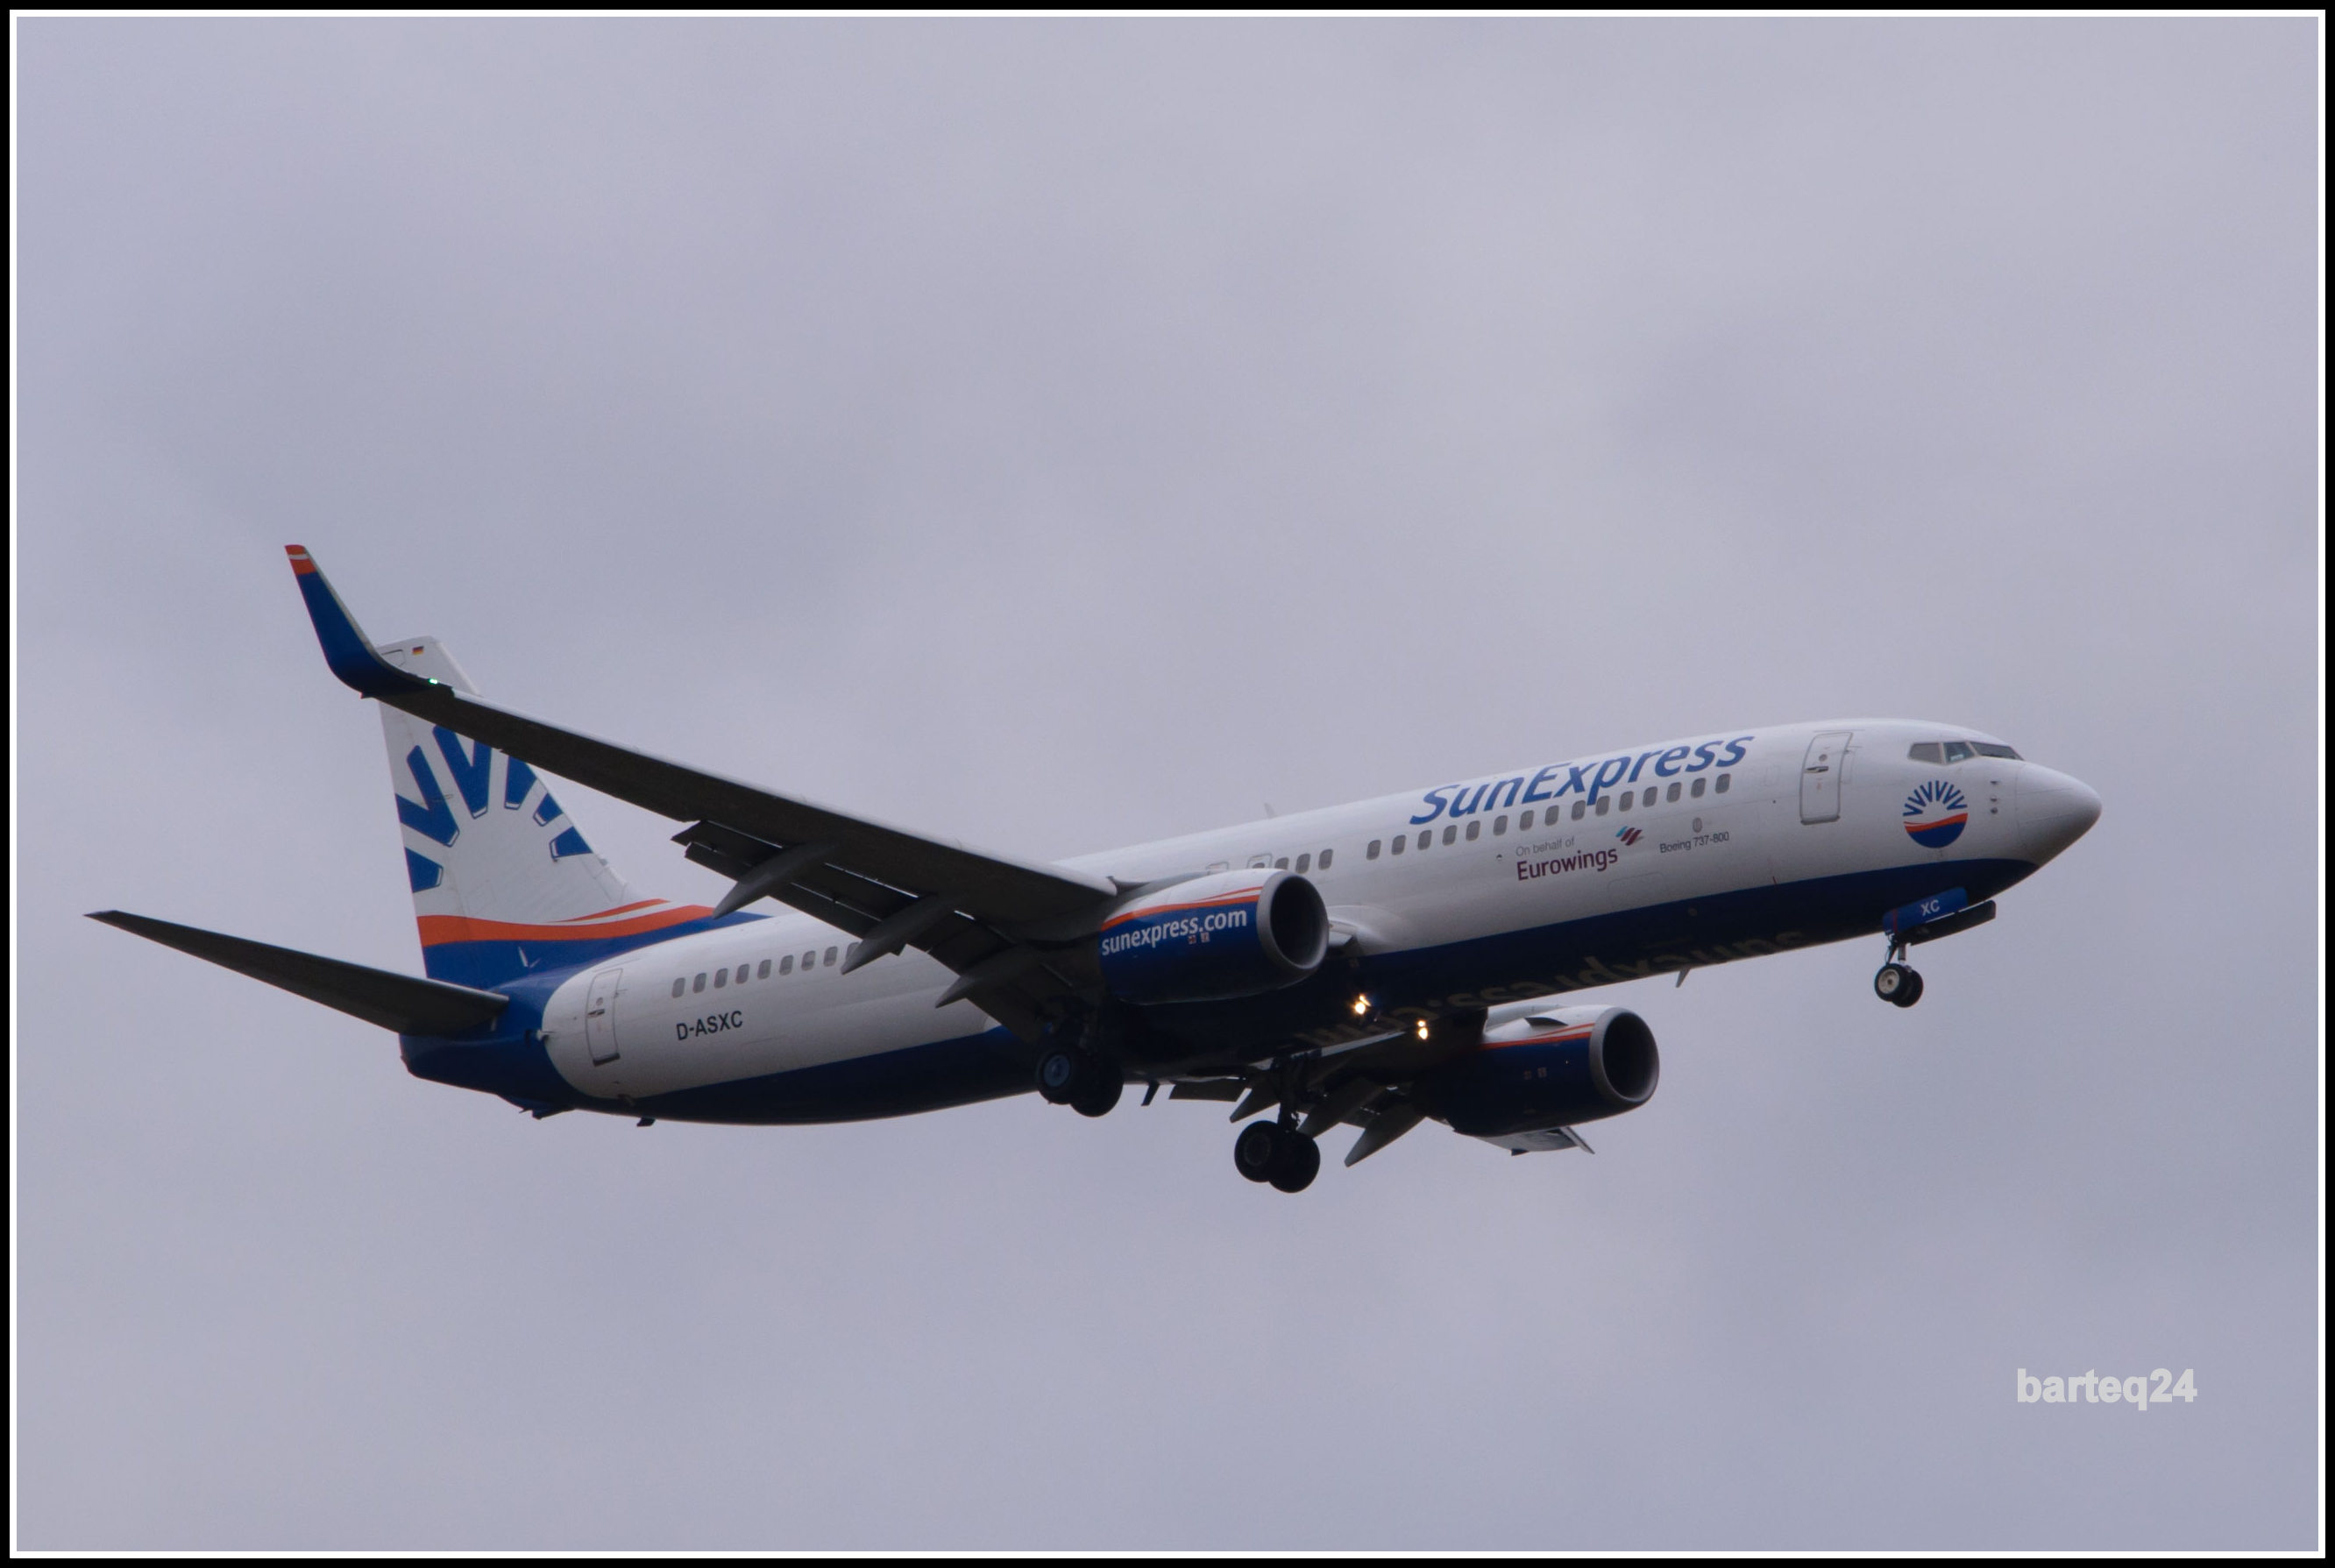
airplane, aircraft, europe, vehicle, airline, aviation, airliner, poland, europa, polska, warsaw, warszawa, boeing, mazovia, mazowsze, epwa, lotniskochopina, chopinairport, 73786n, dasxc, cn30806, eurowings, sunexpressgermany, jet aircraft, boeing 777, boeing 767, air travel, boeing 737, atmosphere of earth, wide body aircraft, narrow body aircraft, boeing 737 next generation, boeing c 40 clipper